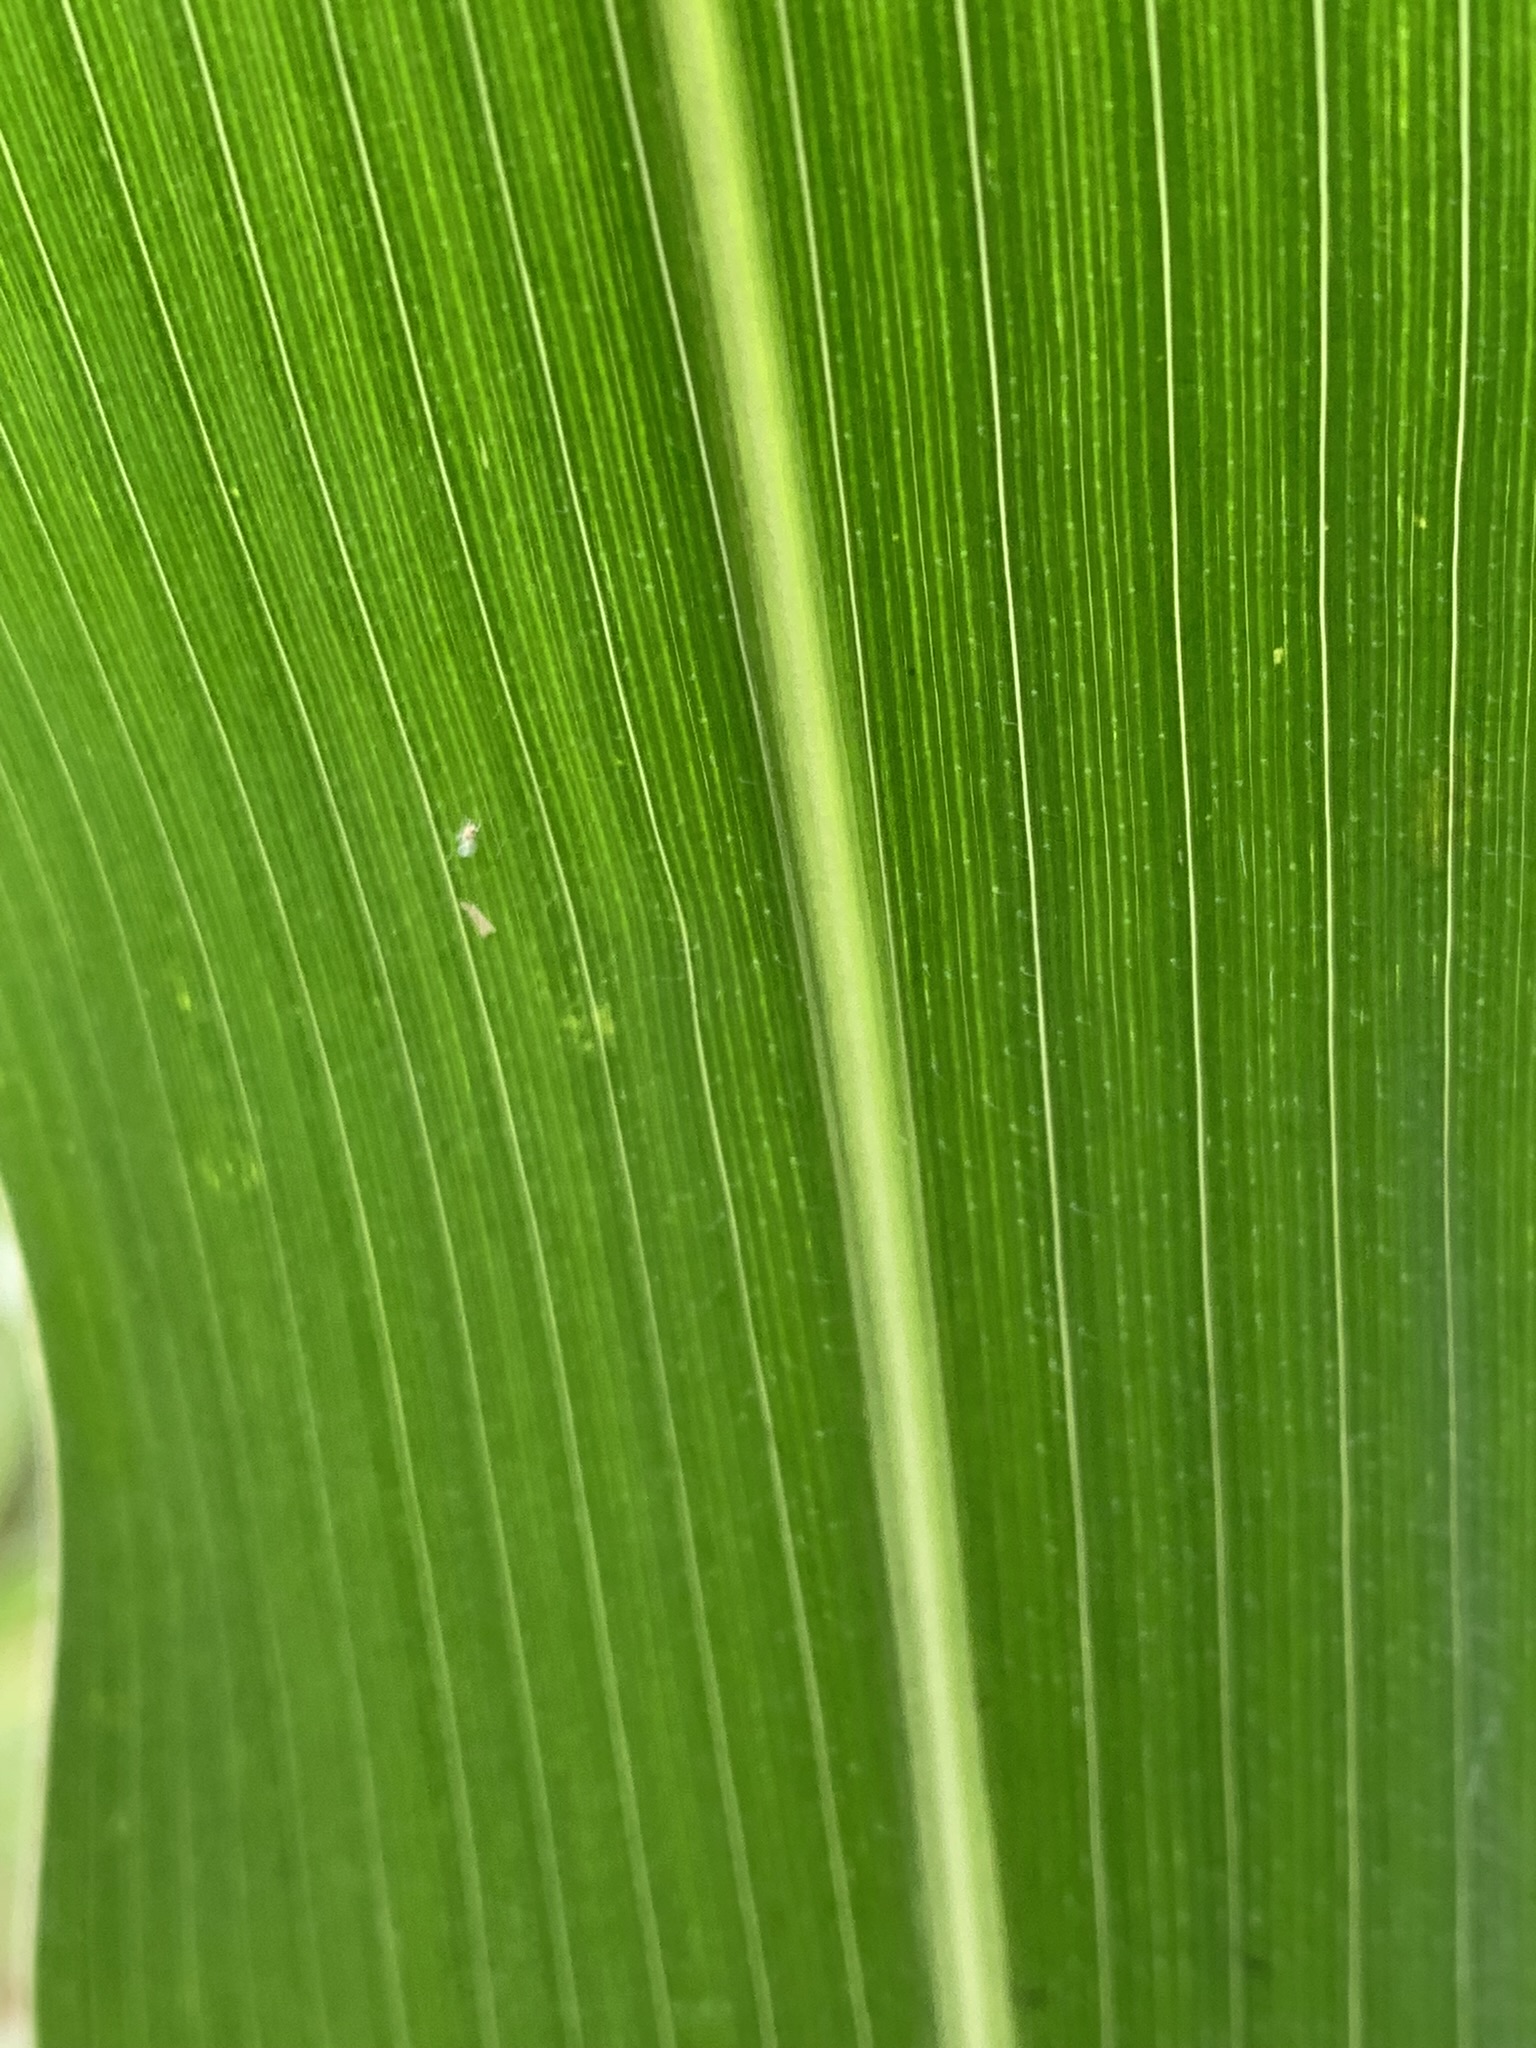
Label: Healthy